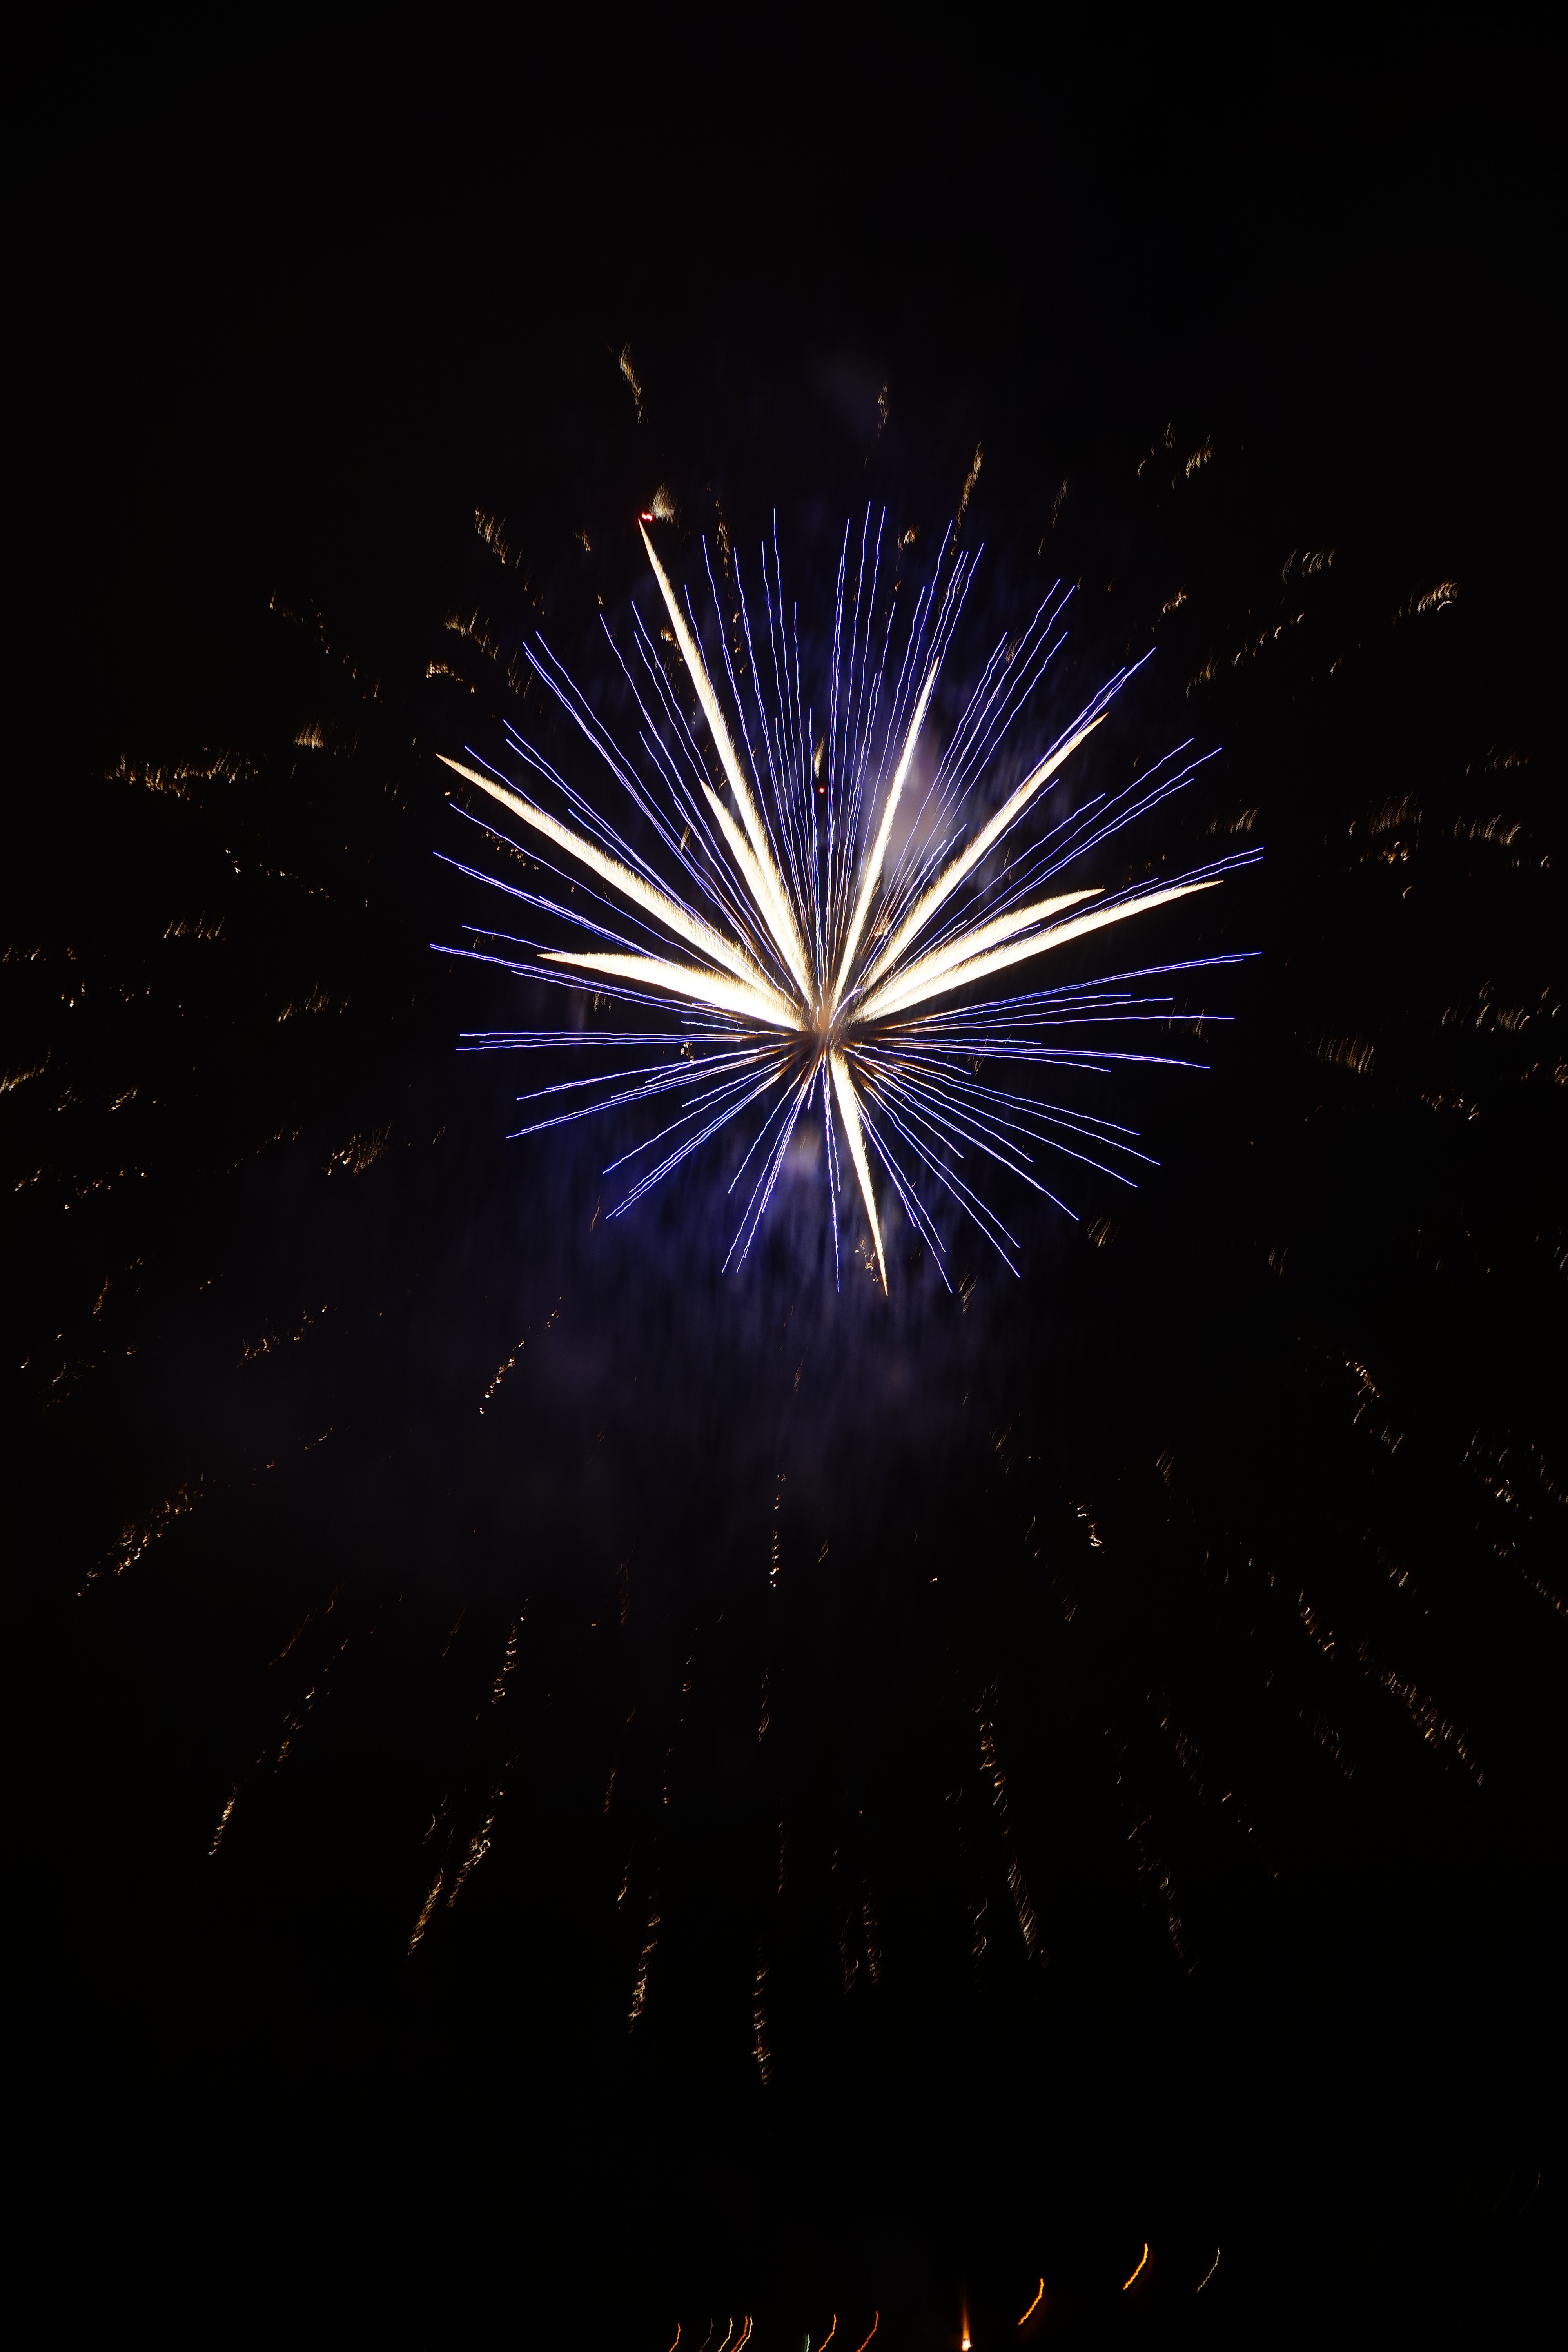
light, white, night, star, recreation, blue, pyrotechnics, rocket, explosion, fireworks, event, new year's eve, new year's day, shower of sparks, fireworks art, outdoor recreation